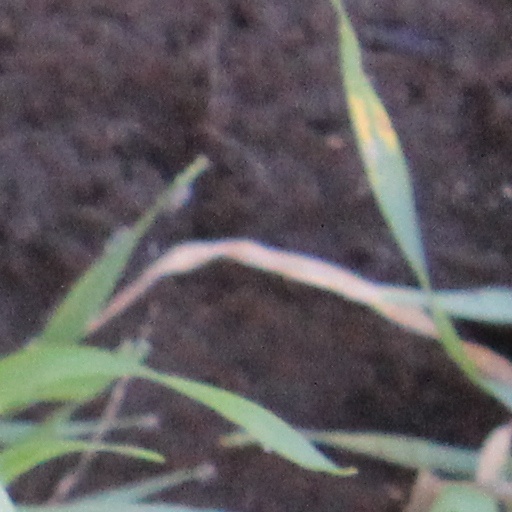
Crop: wheat